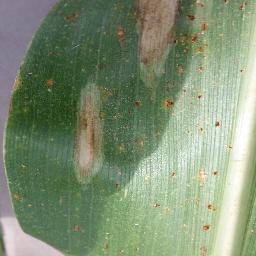
Label: Corn___Northern_Leaf_Blight